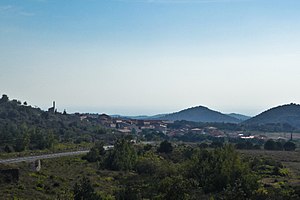
Trévillach
Trévillach er en by og kommune i departementet Pyrénées-Orientales i Sydfrankrig.